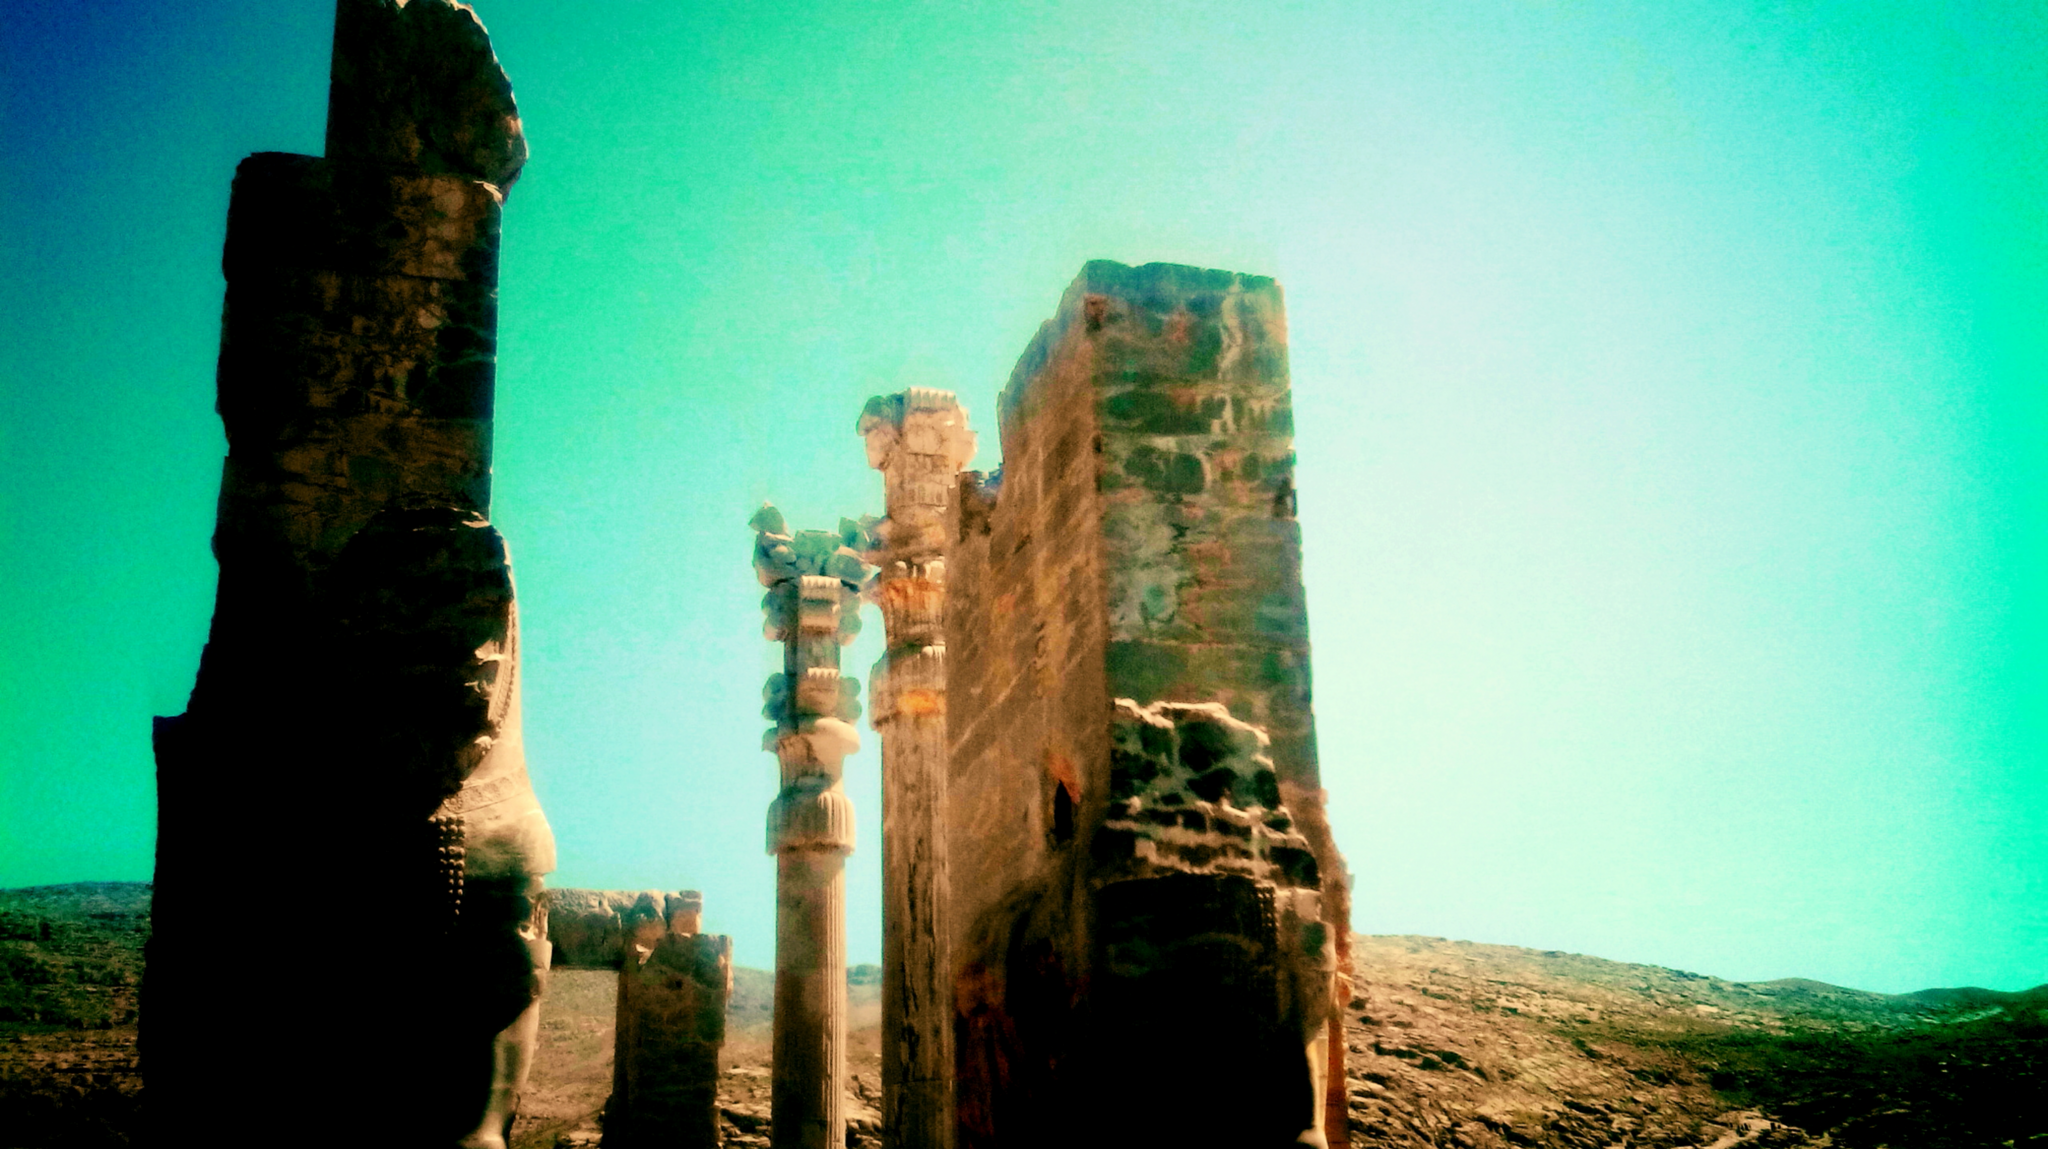
Title: دروازه ملل2
Date: 2016-10-04
Categories: Self-published work, Images from Wiki Loves Monuments 2016, Cultural heritage monuments in Iran with known IDs, Uploaded via Campaign:wlm-ir, Images from Wiki Loves Monuments 2016 in Iran, Images from Wiki Loves Monuments in Marvdasht, 2016 in Persepolis, Iran photographs taken on 2016-10-04, Details of Gate of All Nations